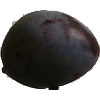
Label: Plum 3